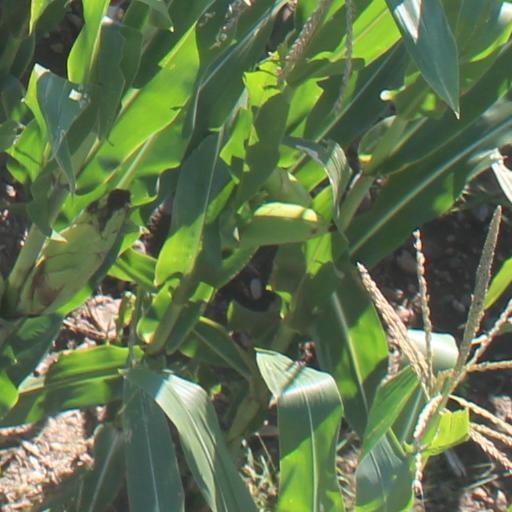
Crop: maize; corn